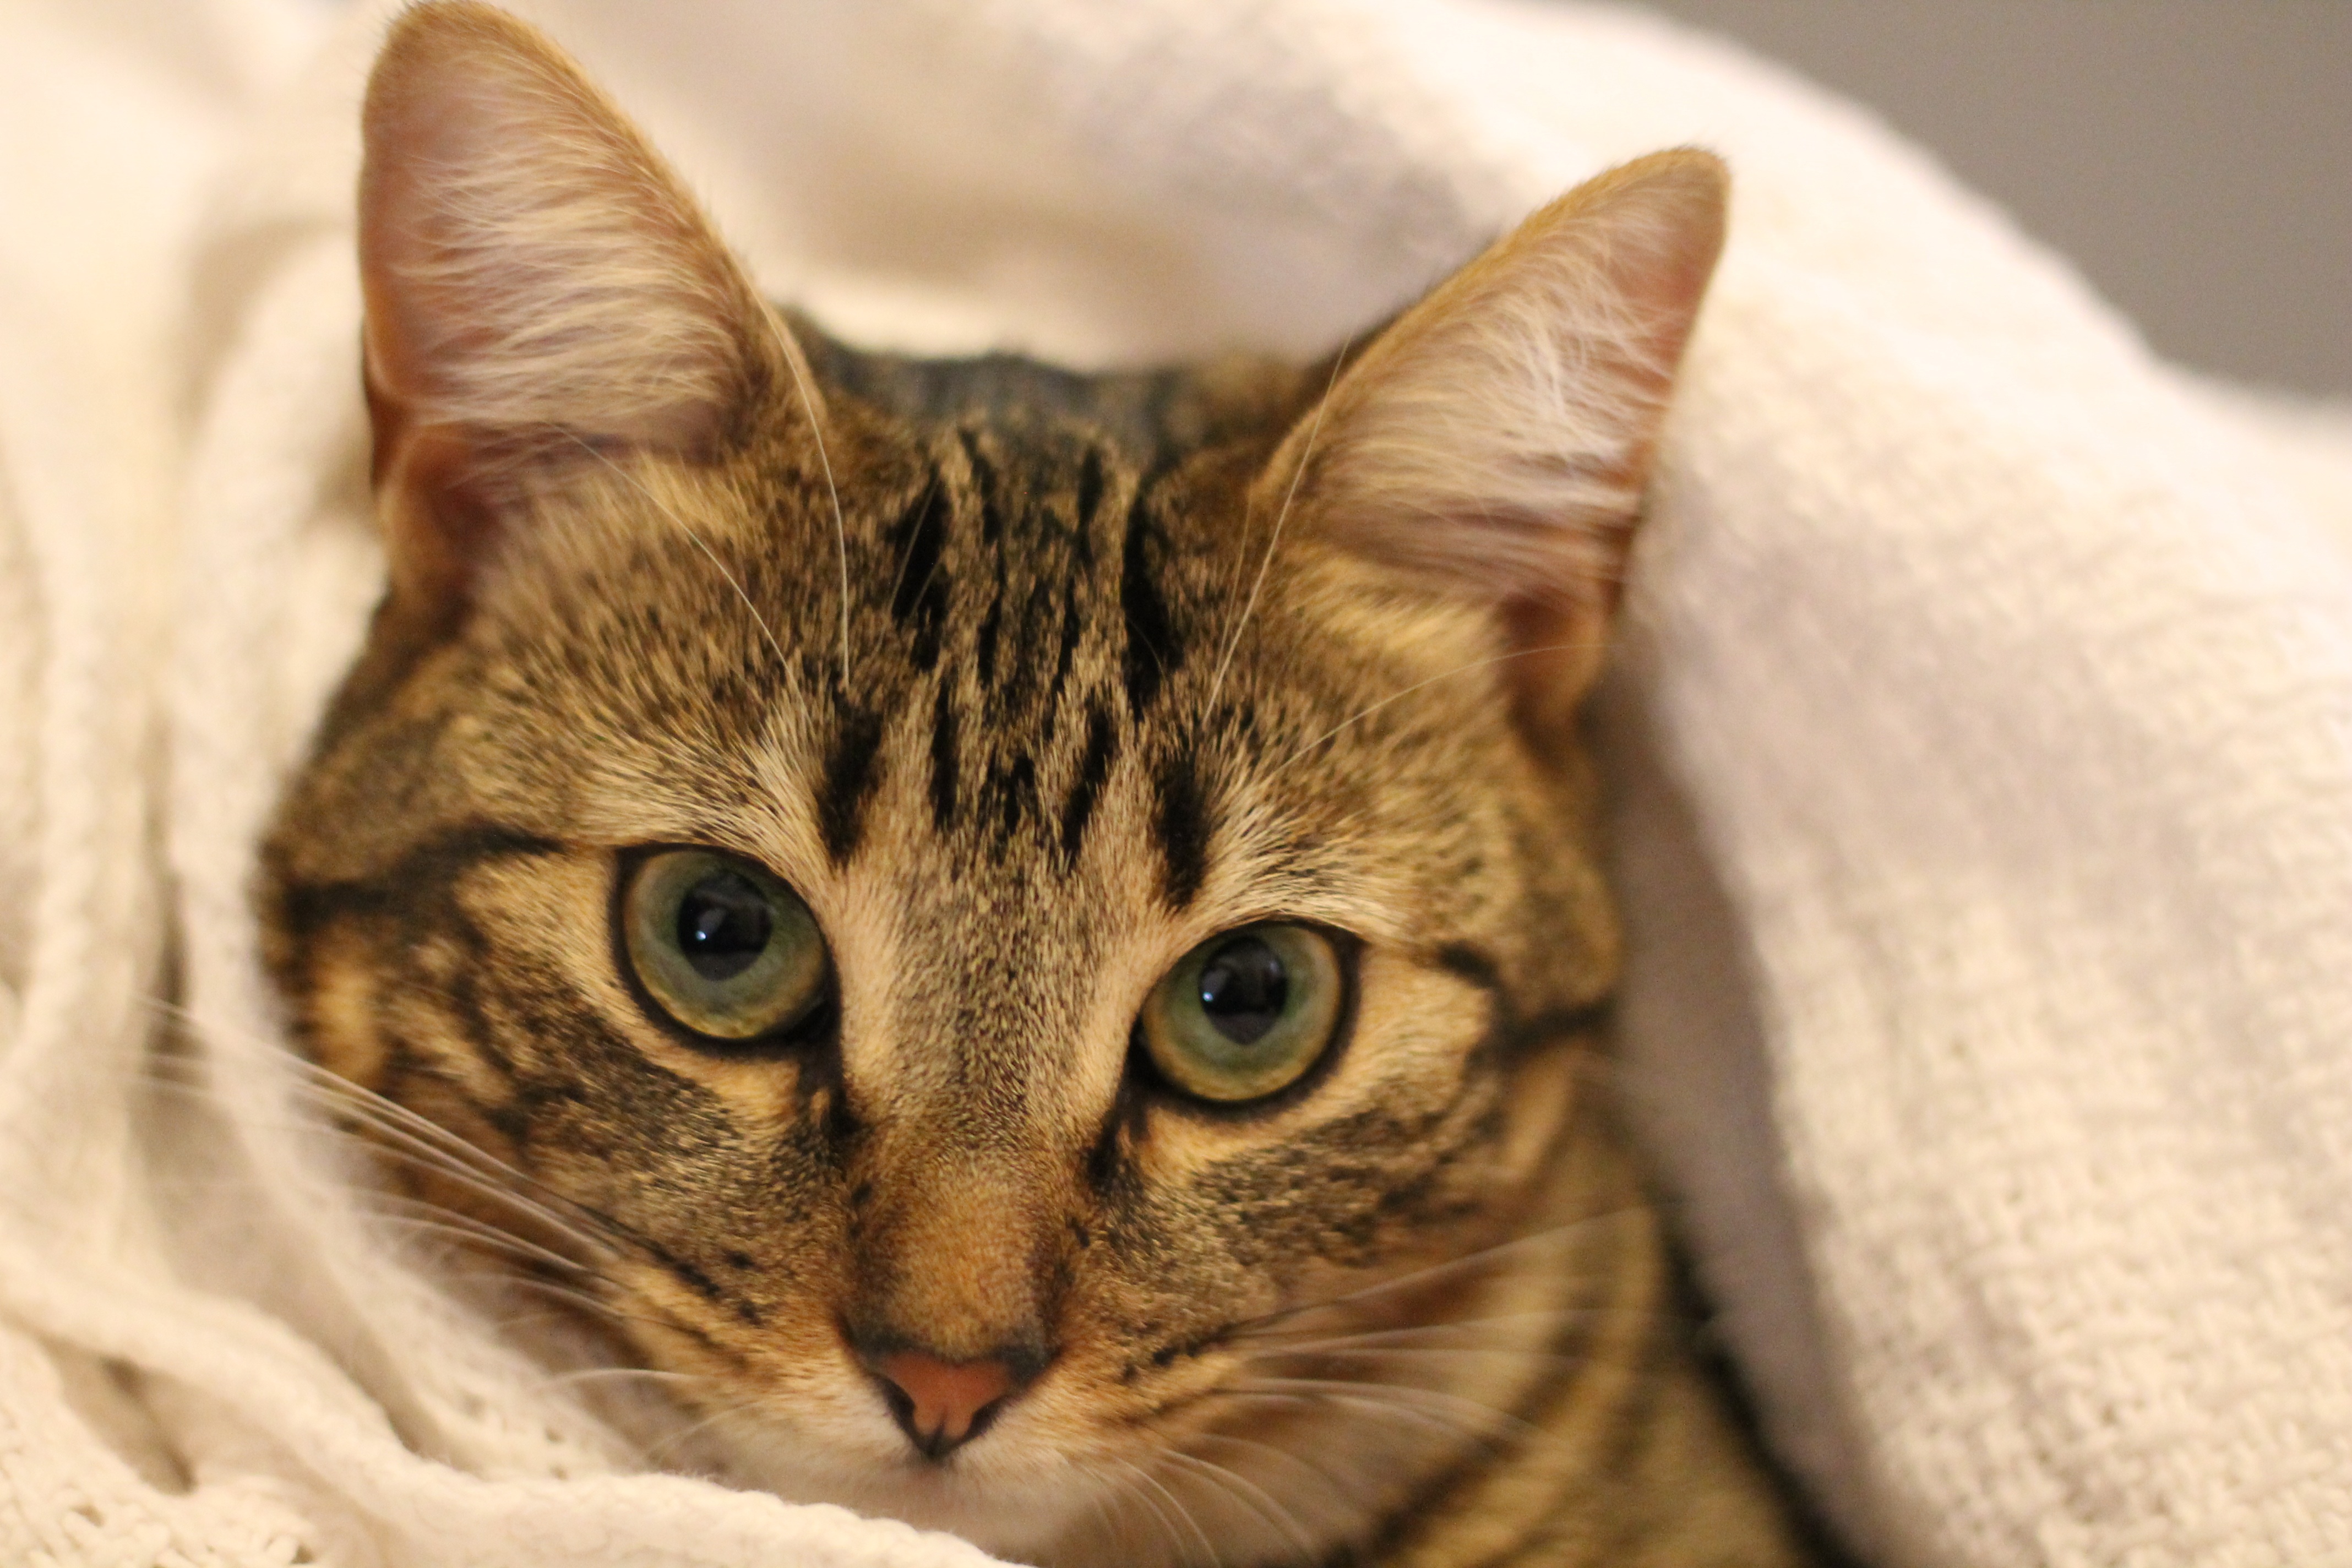
animal, cute, pet, young, fluffy, kitten, cat, feline, tabby, mammal, whisker, striped, close up, nose, whiskers, kitty, eye, vertebrate, adorable, cute cat, tabby cat, bengal, european shorthair, small to medium sized cats, cat like mammal, domestic short haired cat, pixie bob, toyger